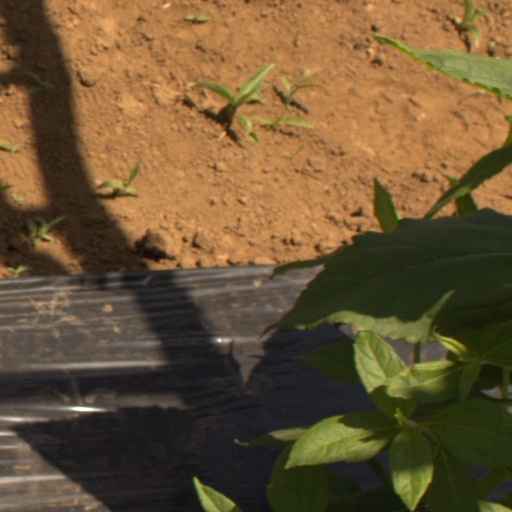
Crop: Jerusalem artichoke